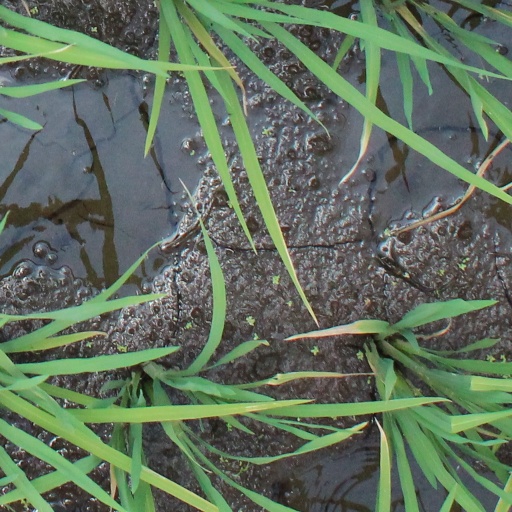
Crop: rice